Gorky Library (Ryazan)

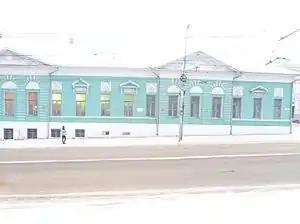
The ROUNB branch, on Nikolodvoryanskaya Street in Ryazan (winter 2012)

The main building consists of two wings. The first one was constructed in 1960-1964. Four years later, the monument to Gorky was erected within the building. The second wing, with modern interiors, was built in 2011.